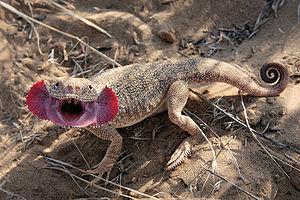
Phrynocephalus mystaceus est une espèce de sauriens de la famille des Agamidae.